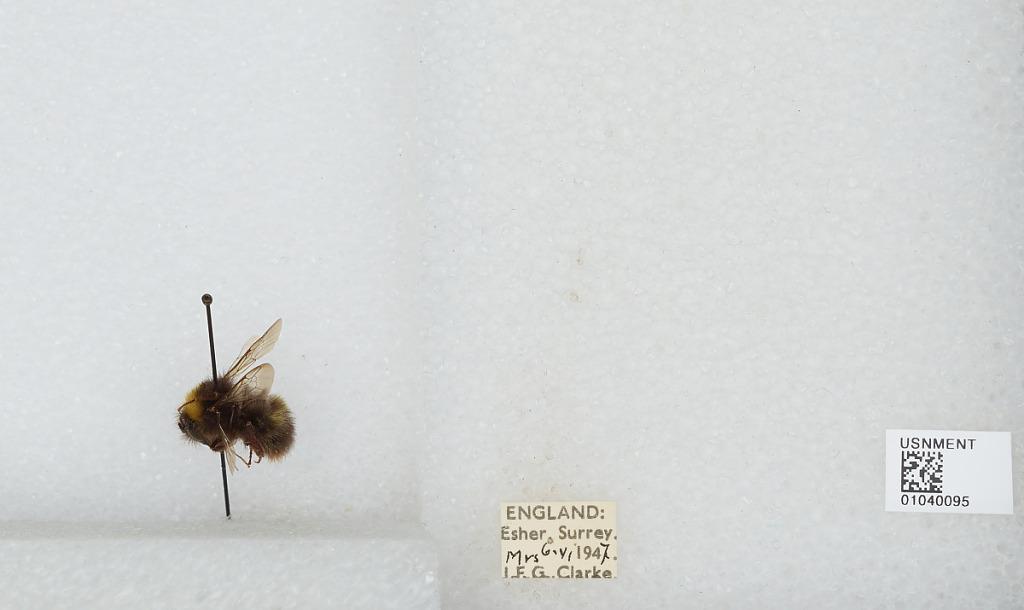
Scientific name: Bombus (Pyrobombus) pratorum (Linnaeus)
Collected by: J. Clarke
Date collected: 1947-6-6
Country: United Kingdom
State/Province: England
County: Surrey
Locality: Esher
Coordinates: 51.3691, -0.365